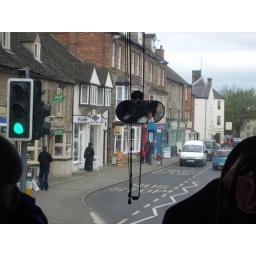
Cute city, you can see our bus driver, Peter in the mirror